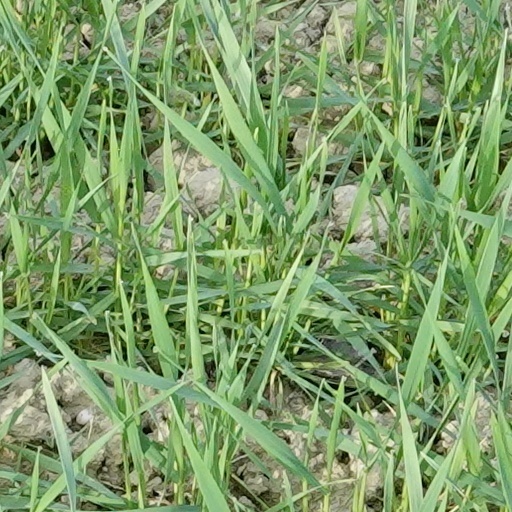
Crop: wheat